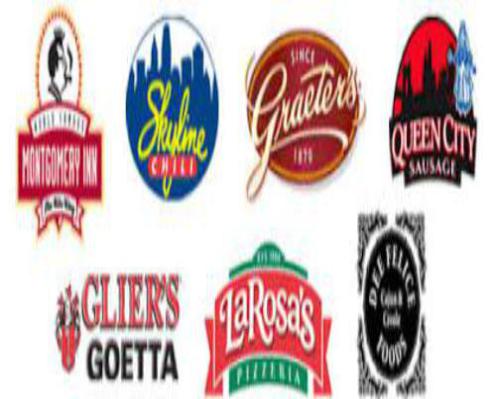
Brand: larosa's pizzeria
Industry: Food